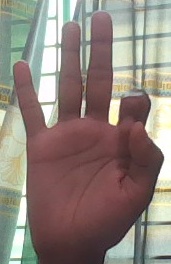
ASL sign: 9